San Juan Nepomuceno, Paraguay

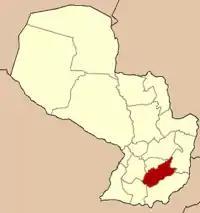

San Juan Nepomuceno is a city and district in the Paraguayan department of Caazapá. It has the largest urban conglomeration of the department.